Abraham DeSomer

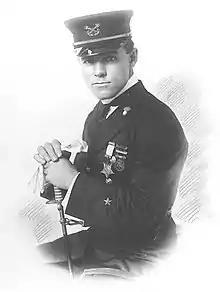
Gunner Abraham DeSomer, October 1, 1916

Abraham DeSomer (December 29, 1884 – August 31, 1974) was an enlisted man and later an officer in the United States Navy. He received America's highest military decoration – the Medal of Honor – for actions during the American intervention at Veracruz, Mexico.